Hangar 1: The UFO Files

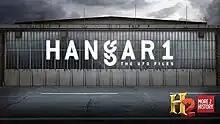

Hangar 1: The UFO Files is an American ufology television series that premiered on February 28, 2014 on H2. It was produced by Go Go Luckey Productions.